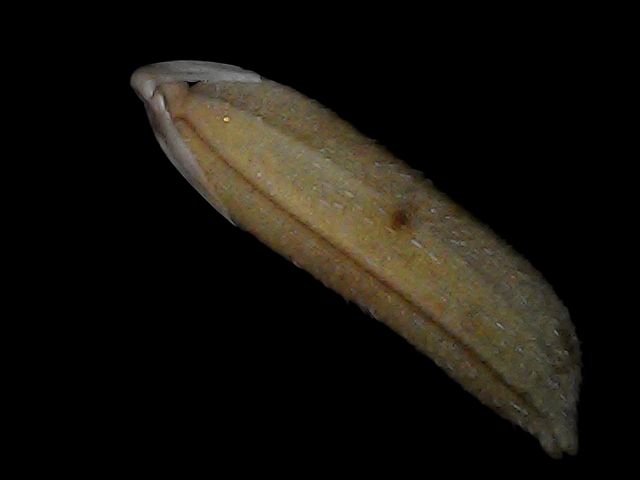
Rice variety: Bd87